Commando (aircraft)

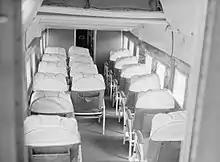
Interior of AL504 "Commando"

Portal told Vanderkloot to "stay handy to the telephone". The next day Vanderkloot was taken to Winston Churchill's office, No.10 Downing Street. Churchill, clad in robe and slippers, offered him a drink, beginning a relationship that had Vanderkloot flying the Prime Minister on sensitive diplomatic trips across war-torn Europe, Russia, North Africa and the Middle-East. "He took calculated risks," said his son, William III. "There was a lot more risk in flying back then. It was a frontier, and I think all the old pilots will say it, secretly to themselves, that they enjoyed being on their own. It was the wild blue yonder." As Churchill's pilot, Vanderkloot flew Lord Mountbatten to England in June 1942, conveyed the Prime Minister and Chief of the Imperial General Staff Alan Brooke to Egypt in August 1942 to replace Claude Auchinleck commander of the British Army in North Africa with Bernard Montgomery and also took Churchill to high-level talks in Moscow with Joseph Stalin, to Turkey to determine that country's wartime intentions, and to the Casablanca Conference in 1943.